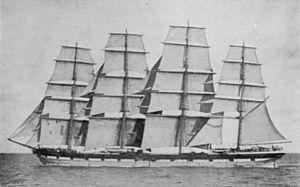
Cette page liste des types de bateaux avec un classement par ordre alphabétique. Dans la mesure du possible, les éléments sont illustrés avec une image représentative. Par ailleurs, les bateaux n'ayant pas encore d'article sur l'encyclopédie sont décrits succinctement. Les navires individuels sont classés dans la catégorie Nom de bateau.
Un quatre-mâts carré est un voilier à quatre mâts dont tous les mâts sont gréés en voiles carrées.